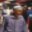
Label: man